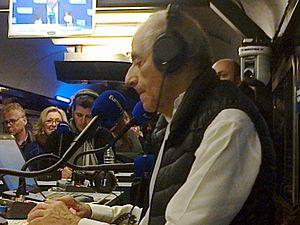
Cet article intitulé 2016 en radio en France est une synthèse de l'actualité du média radio en France pour l'année 2016. On ne retiendra en général que l'actualité des radios de caractère national ou international, afin de ne pas se perdre dans les détails des radios locales.
Jean-Pierre Elkabbach, né le 29 septembre 1937 à Oran, est un journaliste et éditorialiste français.